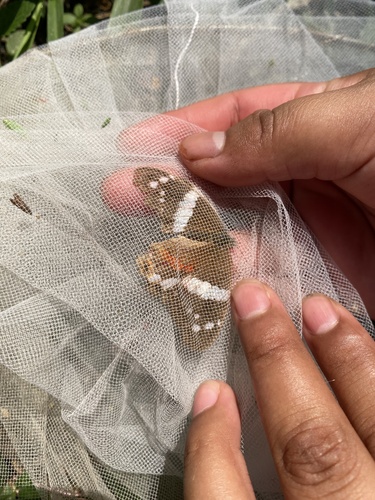
Scientific name: Anartia fatima
Common name: Banded peacock
Family: Nymphalidae
Order: Lepidoptera
Pollinator type: Primary pollinator
Habitat: Open areas and gardens
Geographic range: South America
Conservation status: Least Concern